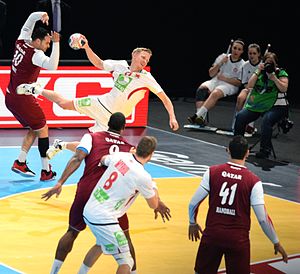
Magnus Jøndal
Magnus Jøndal er en norsk håndboldspiller som spiller for SG Flensburg-Handewitt og Norges herrerlandshold.